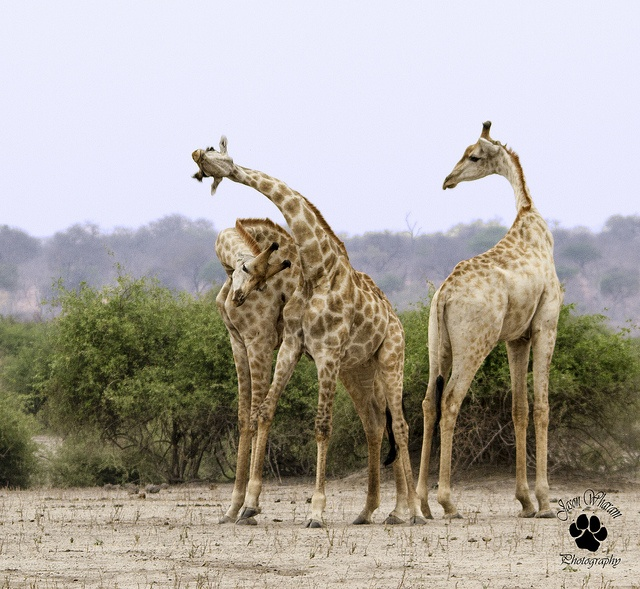
Three giraffes standing in the dirt next to trees.
Three giraffes stand tall in a grass less plain
Three giraffes together in a safari enclosure for photo taking.
three giraffes with two getting ready to fight
A few brown and white giraffes standing together